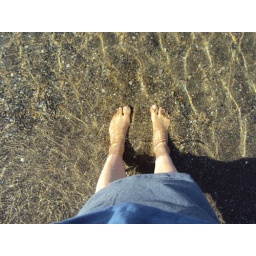
The water was sparkling, even though you can't really tell in the picture. And ridiculously clear